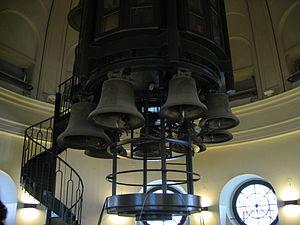
Le Temple français de la Friedrichstadt, Dôme français ou Cathédrale française est un temple protestant sur le Gendarmenmarkt à Berlin-Mitte. Il a été ainsi nommé par les paroissiens huguenots venant de France.